Sentō

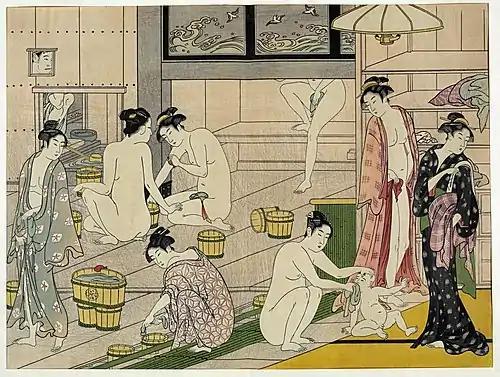
"Onna yu" ("Bathhouse Women") by Torii Kiyonaga (1752–1815)

At the beginning of the Edo period (1603–1867), there were two types of baths common to the eastern and western regions of Japan respectively. In Edo (present-day Tokyo), bathhouses contained sizable pools and were called "yuya" (湯屋, lit. hot water shop). In Osaka, however, bathing establishments were primarily steam baths called "mushiburo" (蒸し風呂, lit. steam bath) that had only shallow pools.